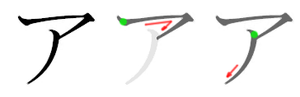
あ en hiragana et ア en katakana sont deux kana, caractères japonais, qui représentent le même more. Ils sont prononcés /a/ et occupent la première place de leur syllabaire respectif, devant い.